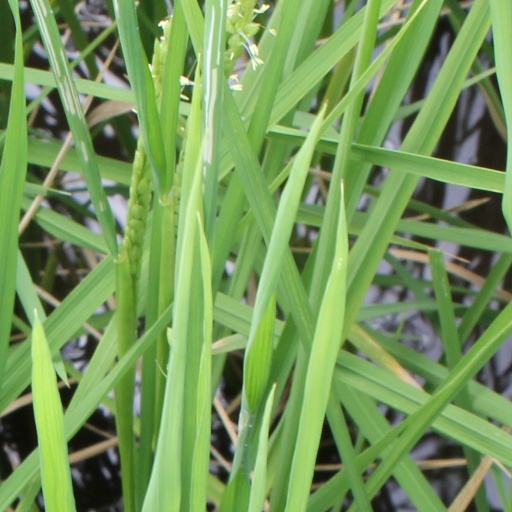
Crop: rice